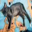
Label: cat